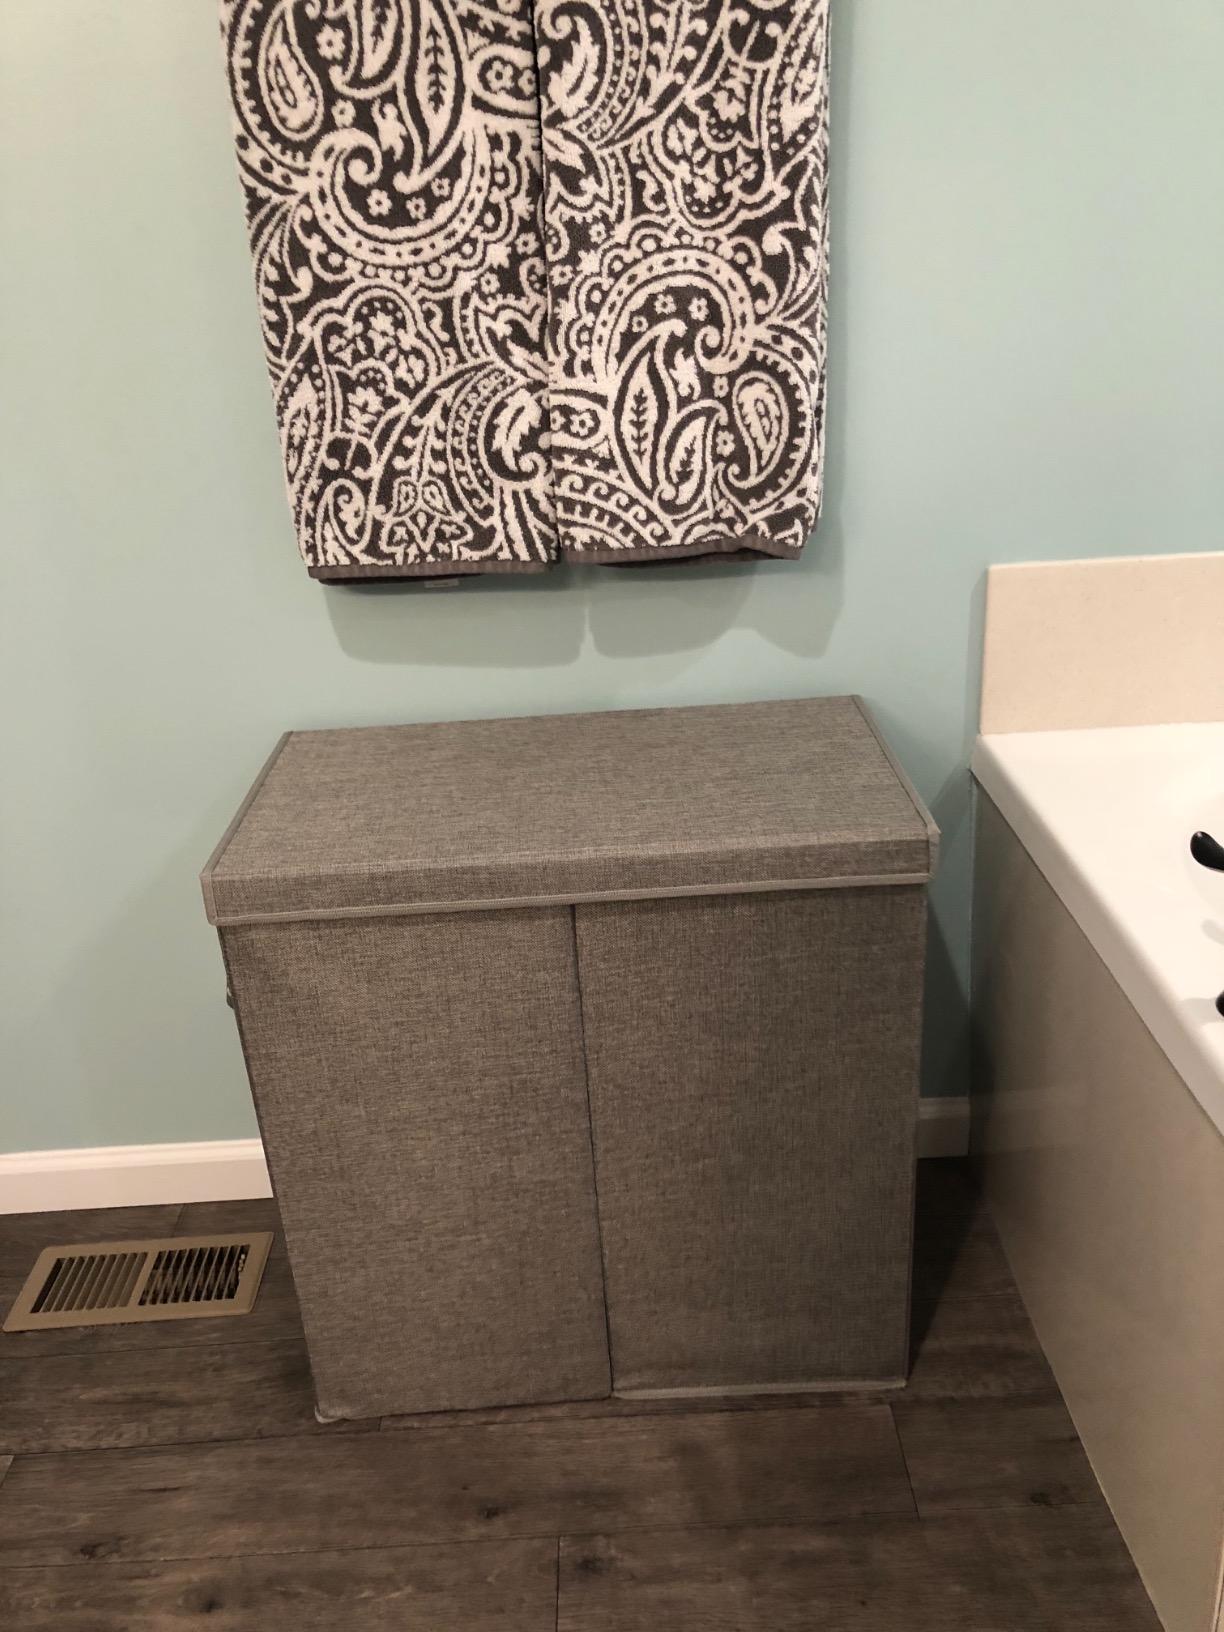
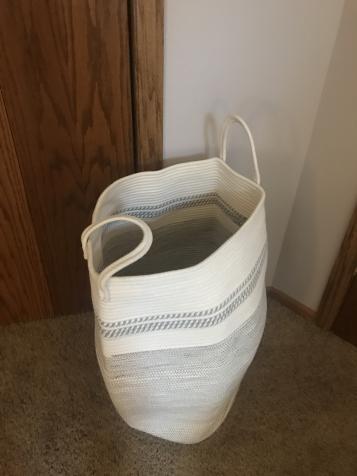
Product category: items_hamper
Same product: no